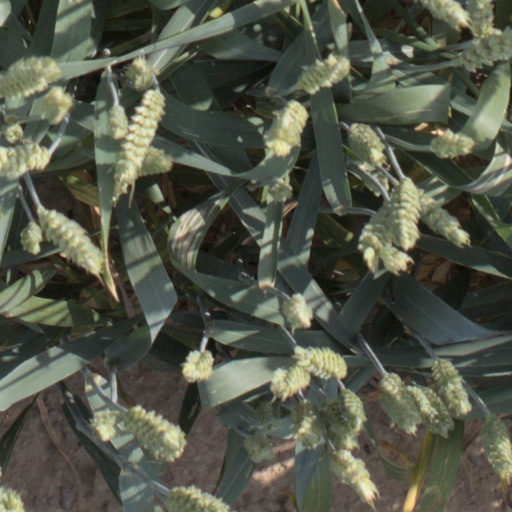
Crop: wheat